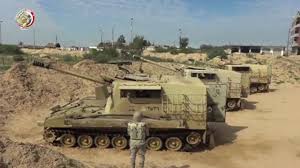
Label: Self Propelled Artillery